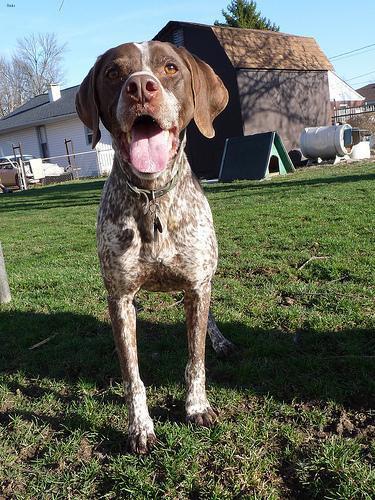
german shorthaired